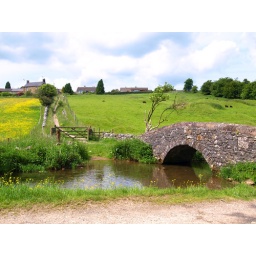
bridge over the river bradford near youlgreave village, derbyshire.